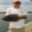
Label: flatfish